Tombstones of Duke Momčilo

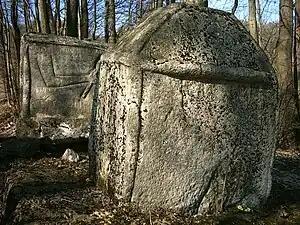
Duke Momčilo's tombstones

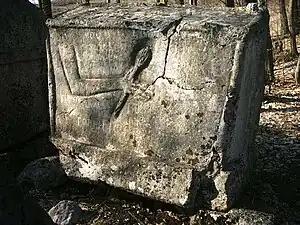
The main tombstone of the group

The Tombstones of Duke Momčilo are a group of three medieval tombstones about 5 km to the South-East from the center of Teslić in Bosnia and Herzegovina.